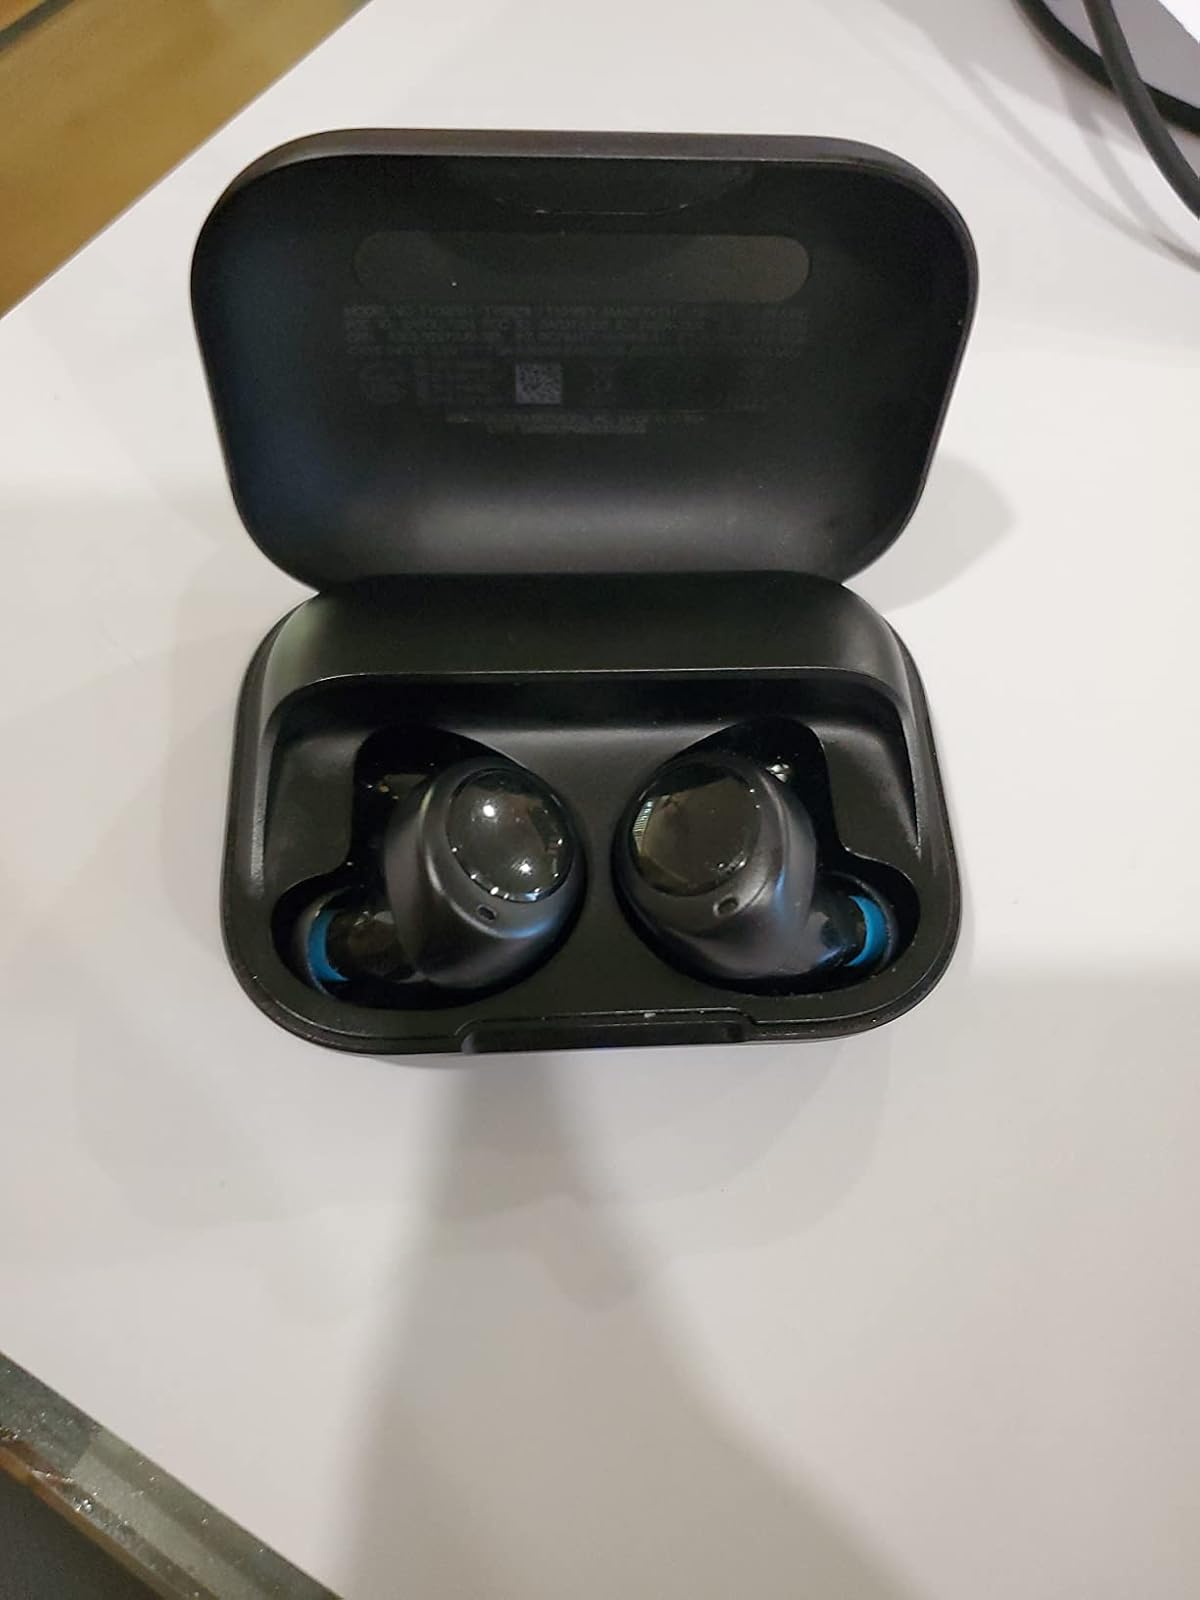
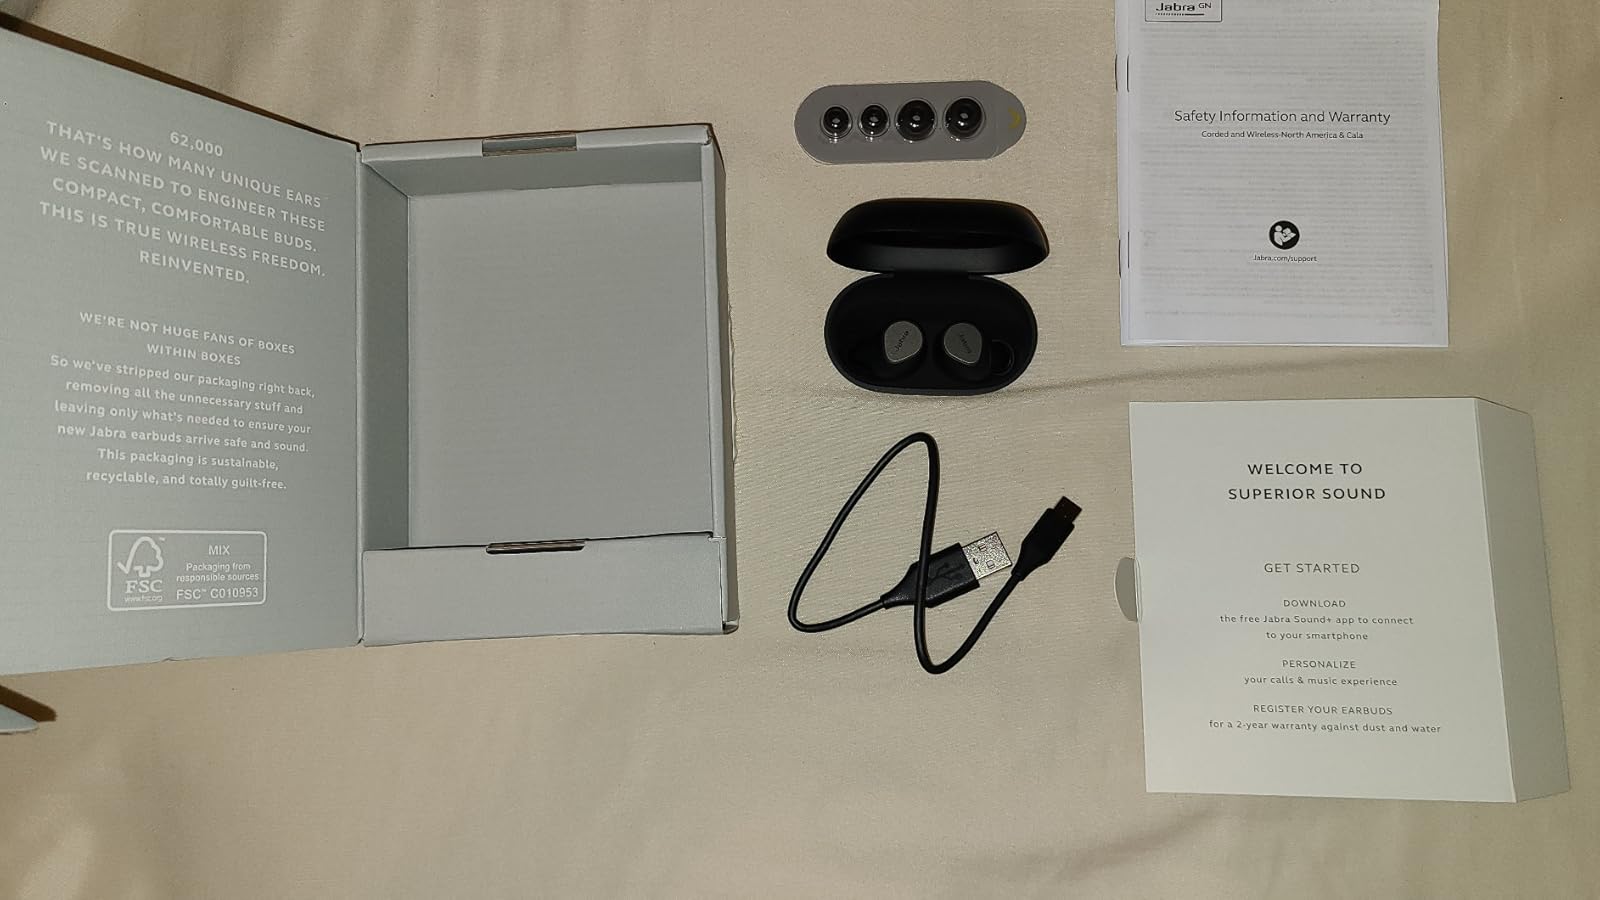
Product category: earbuds
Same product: no